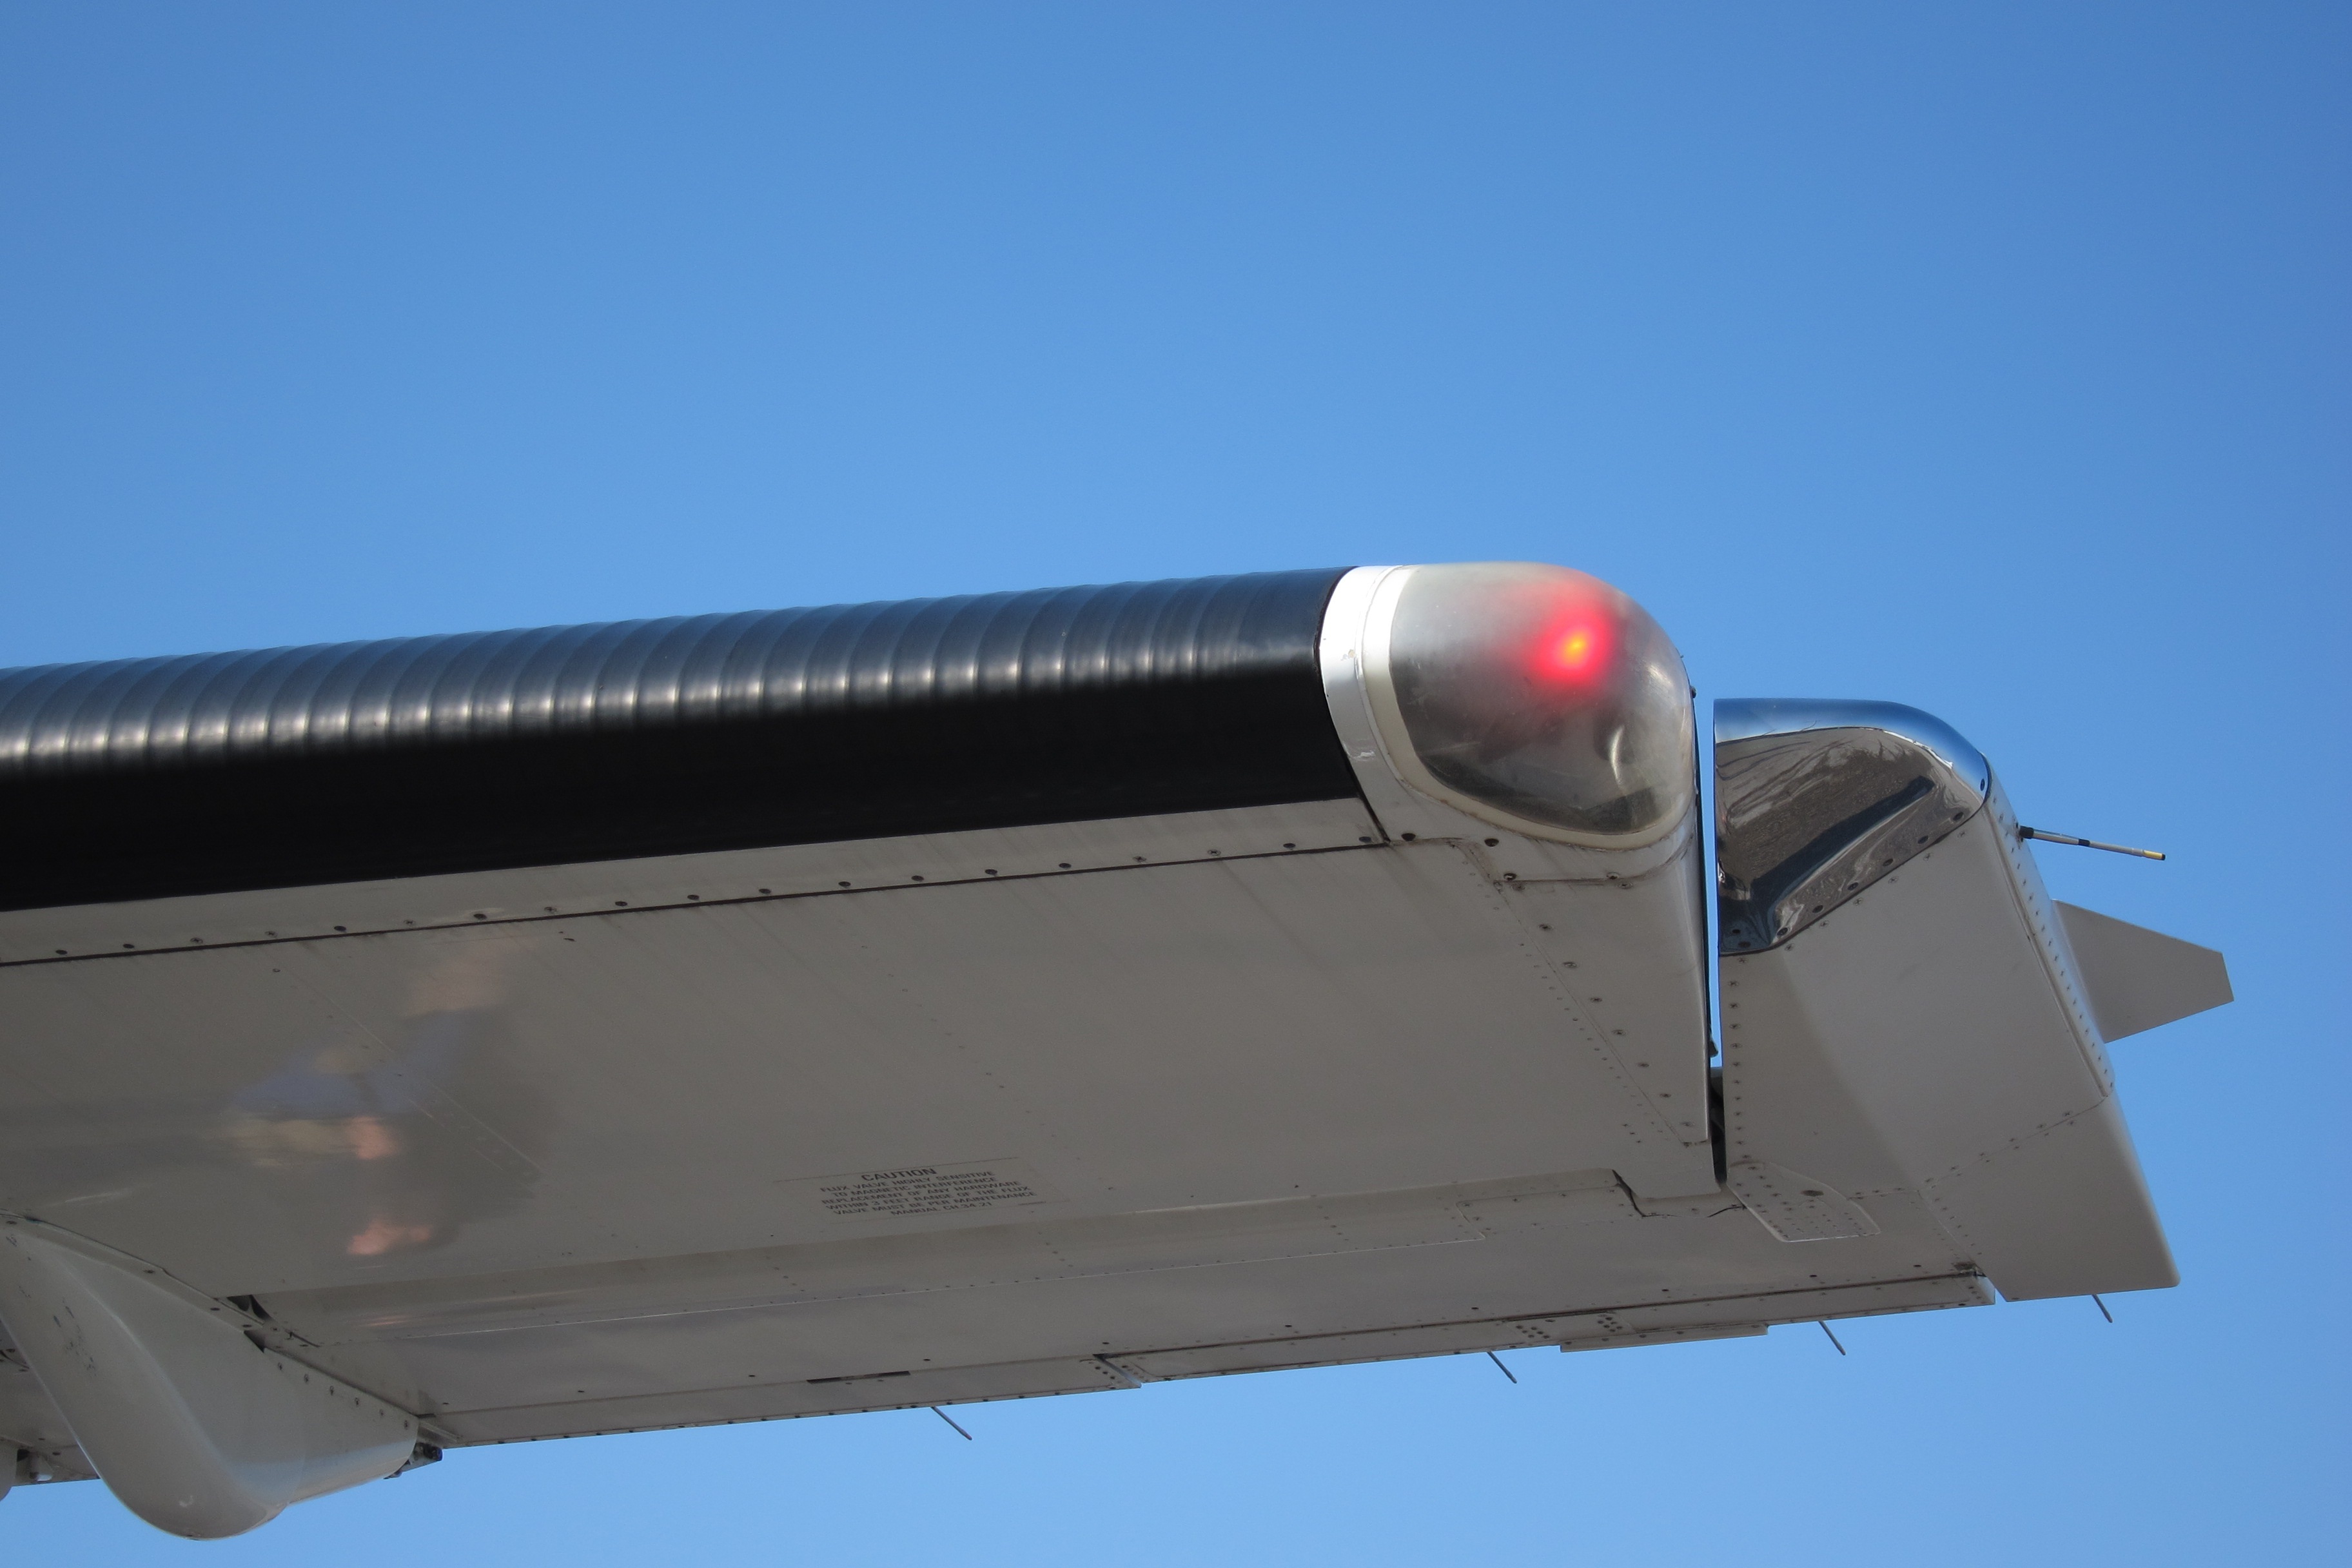
wing, light, technology, airplane, aircraft, vehicle, balance, lighting, overhang, aerodynamic, aileron, automotive exterior